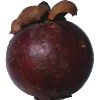
Label: mangostan